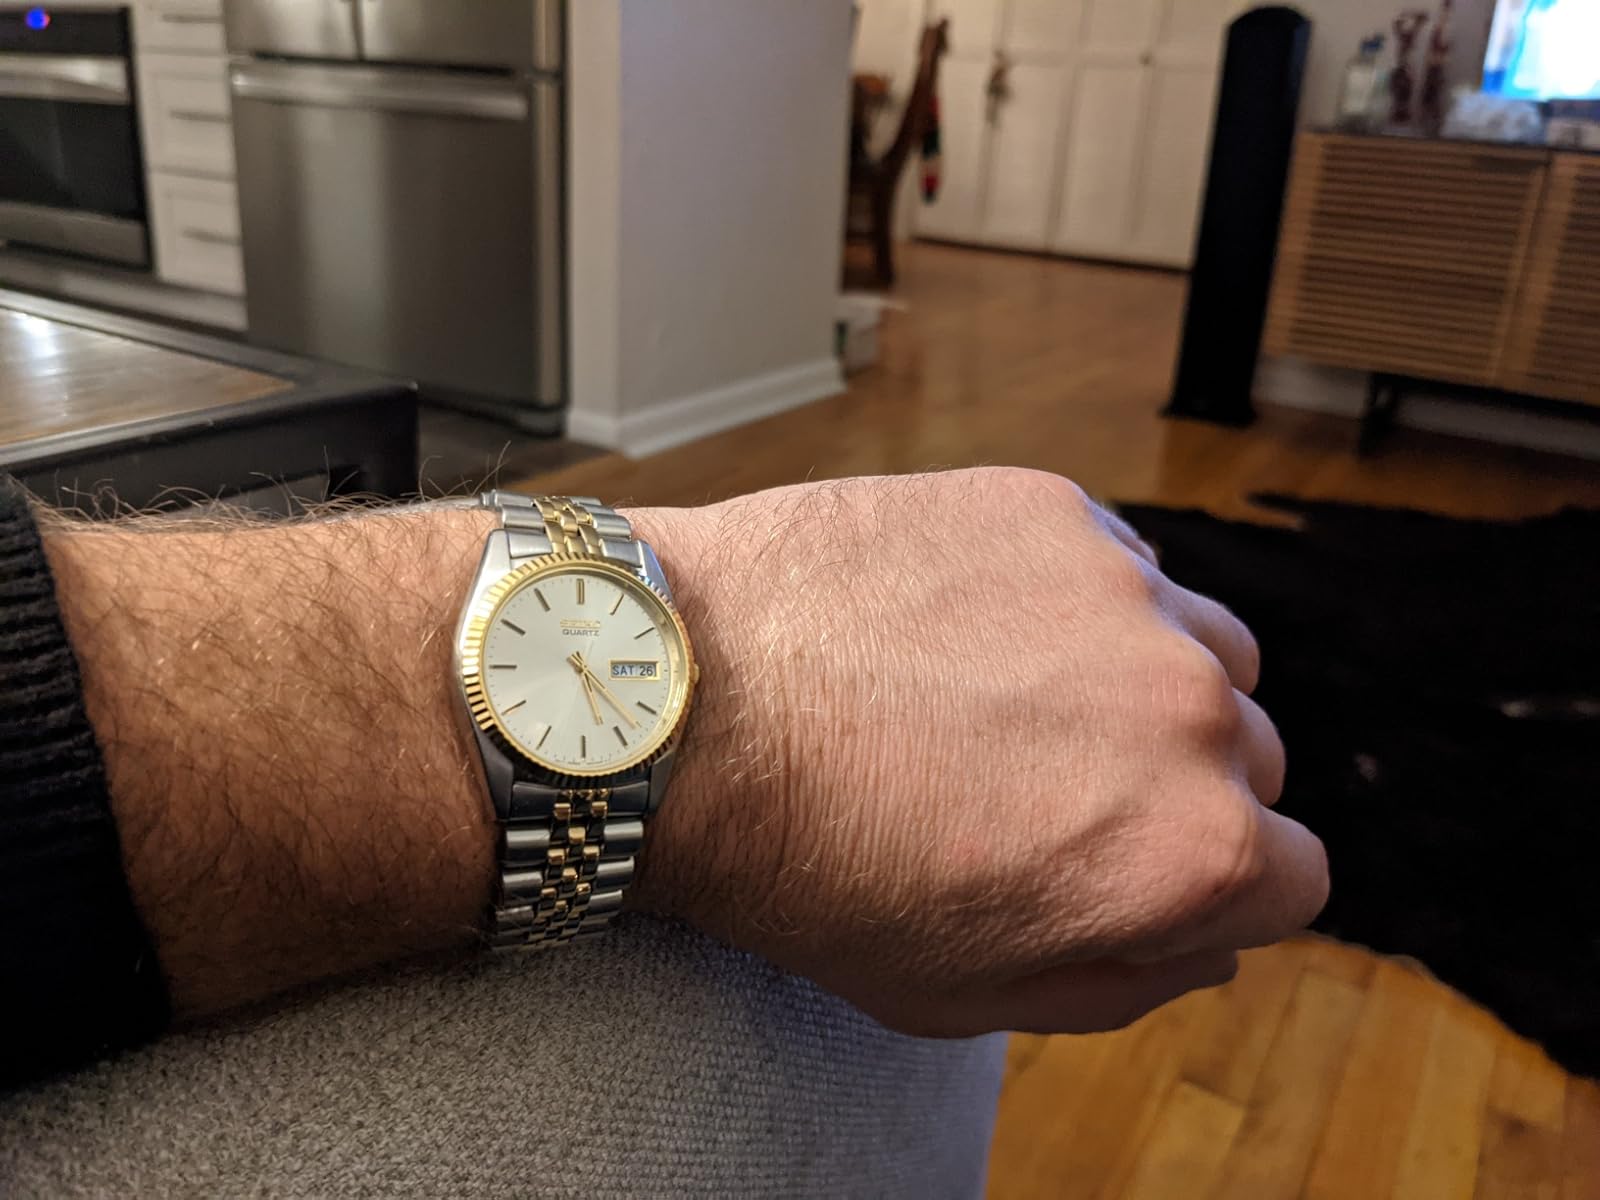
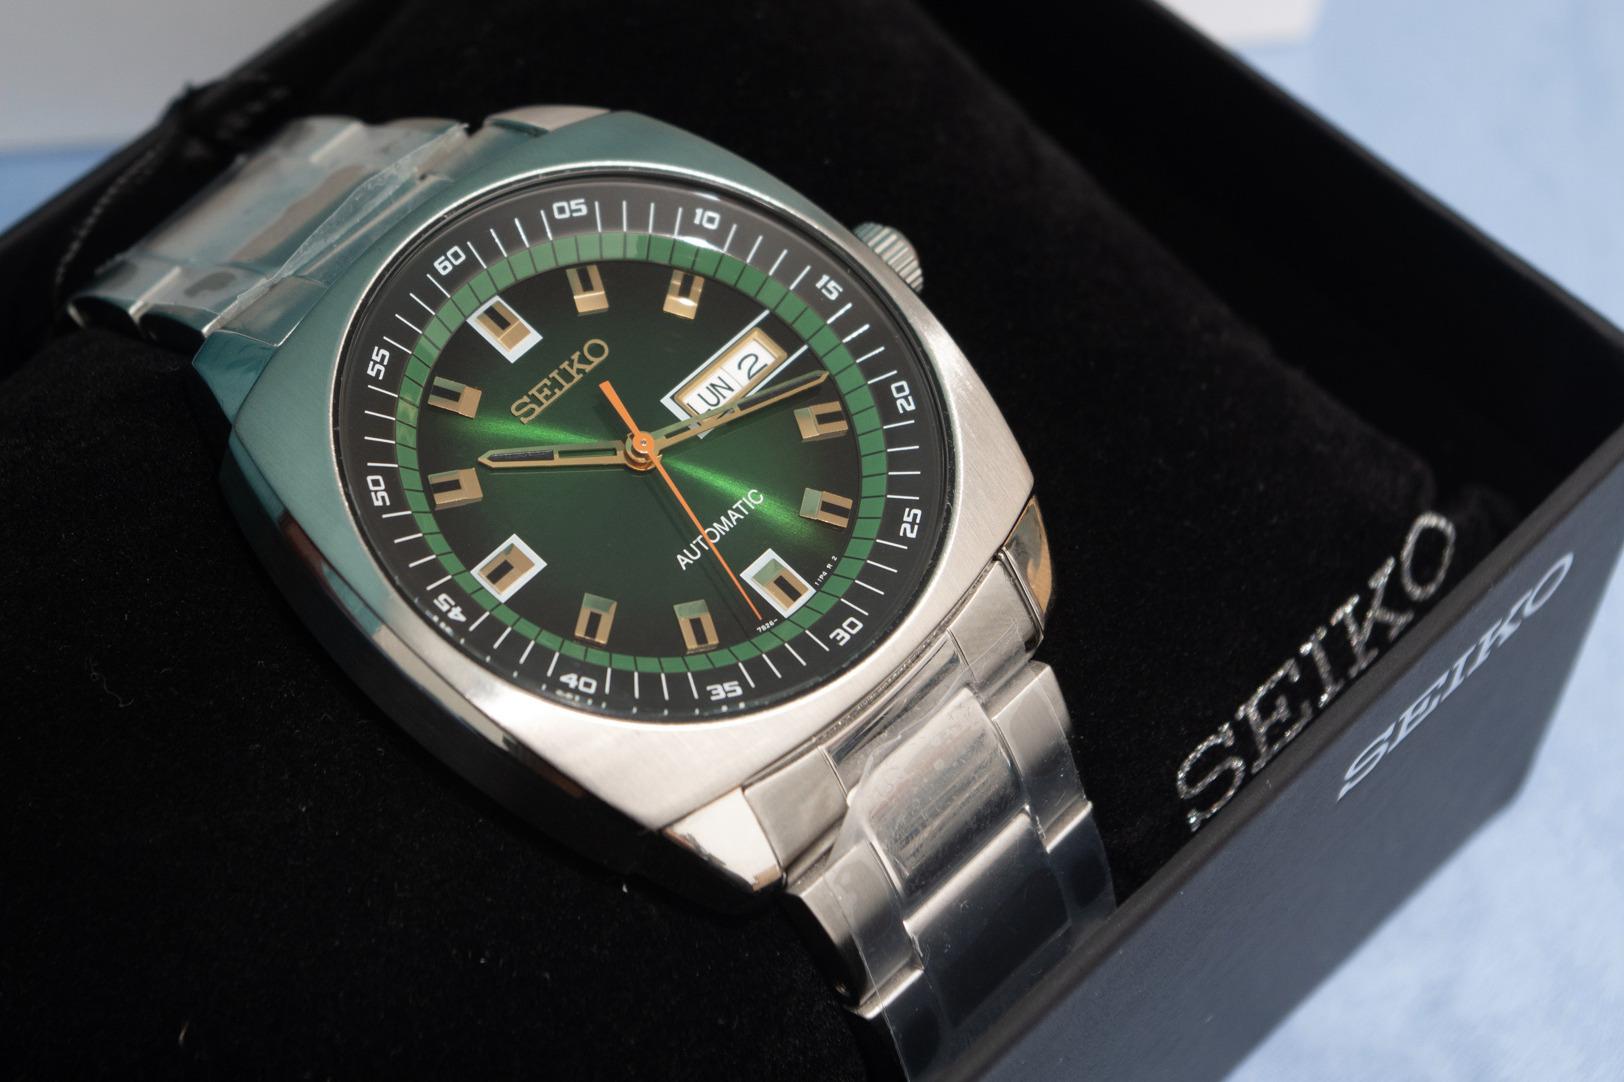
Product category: accessories_watch
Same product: no